Mine safety

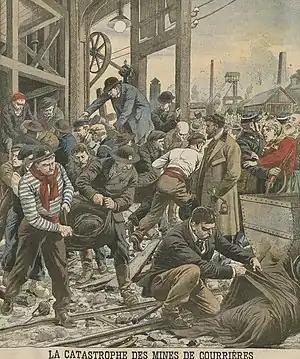
"Le Petit Journal" illustration of the Courrières mine disaster

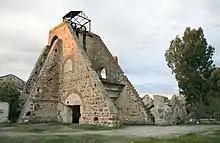
Remnants of pit "San Vicente" in Linares, Jaén, Spain. On its last day of operation, in 1967, six workers died in an elevator accident.

Safety has long been a concern in the mining business, especially in underground mining. The Courrières mine disaster, Europe's worst mining accident, involved the death of 1,099 miners in Northern France on March 10, 1906. This disaster was surpassed only by the Benxihu Colliery accident in China on April 26, 1942, which killed 1,549 miners. While mining today is substantially safer than it was in previous decades, mining accidents still occur. Government figures from China indicate that 5,000 Chinese miners die in accidents each year, while other reports have suggested a figure as high as 20,000. Mining accidents continue worldwide, including accidents causing dozens of fatalities at a time such as the 2007 Ulyanovskaya Mine disaster in Russia, the 2009 Heilongjiang mine explosion in China, and the 2010 Upper Big Branch Mine disaster in the United States.